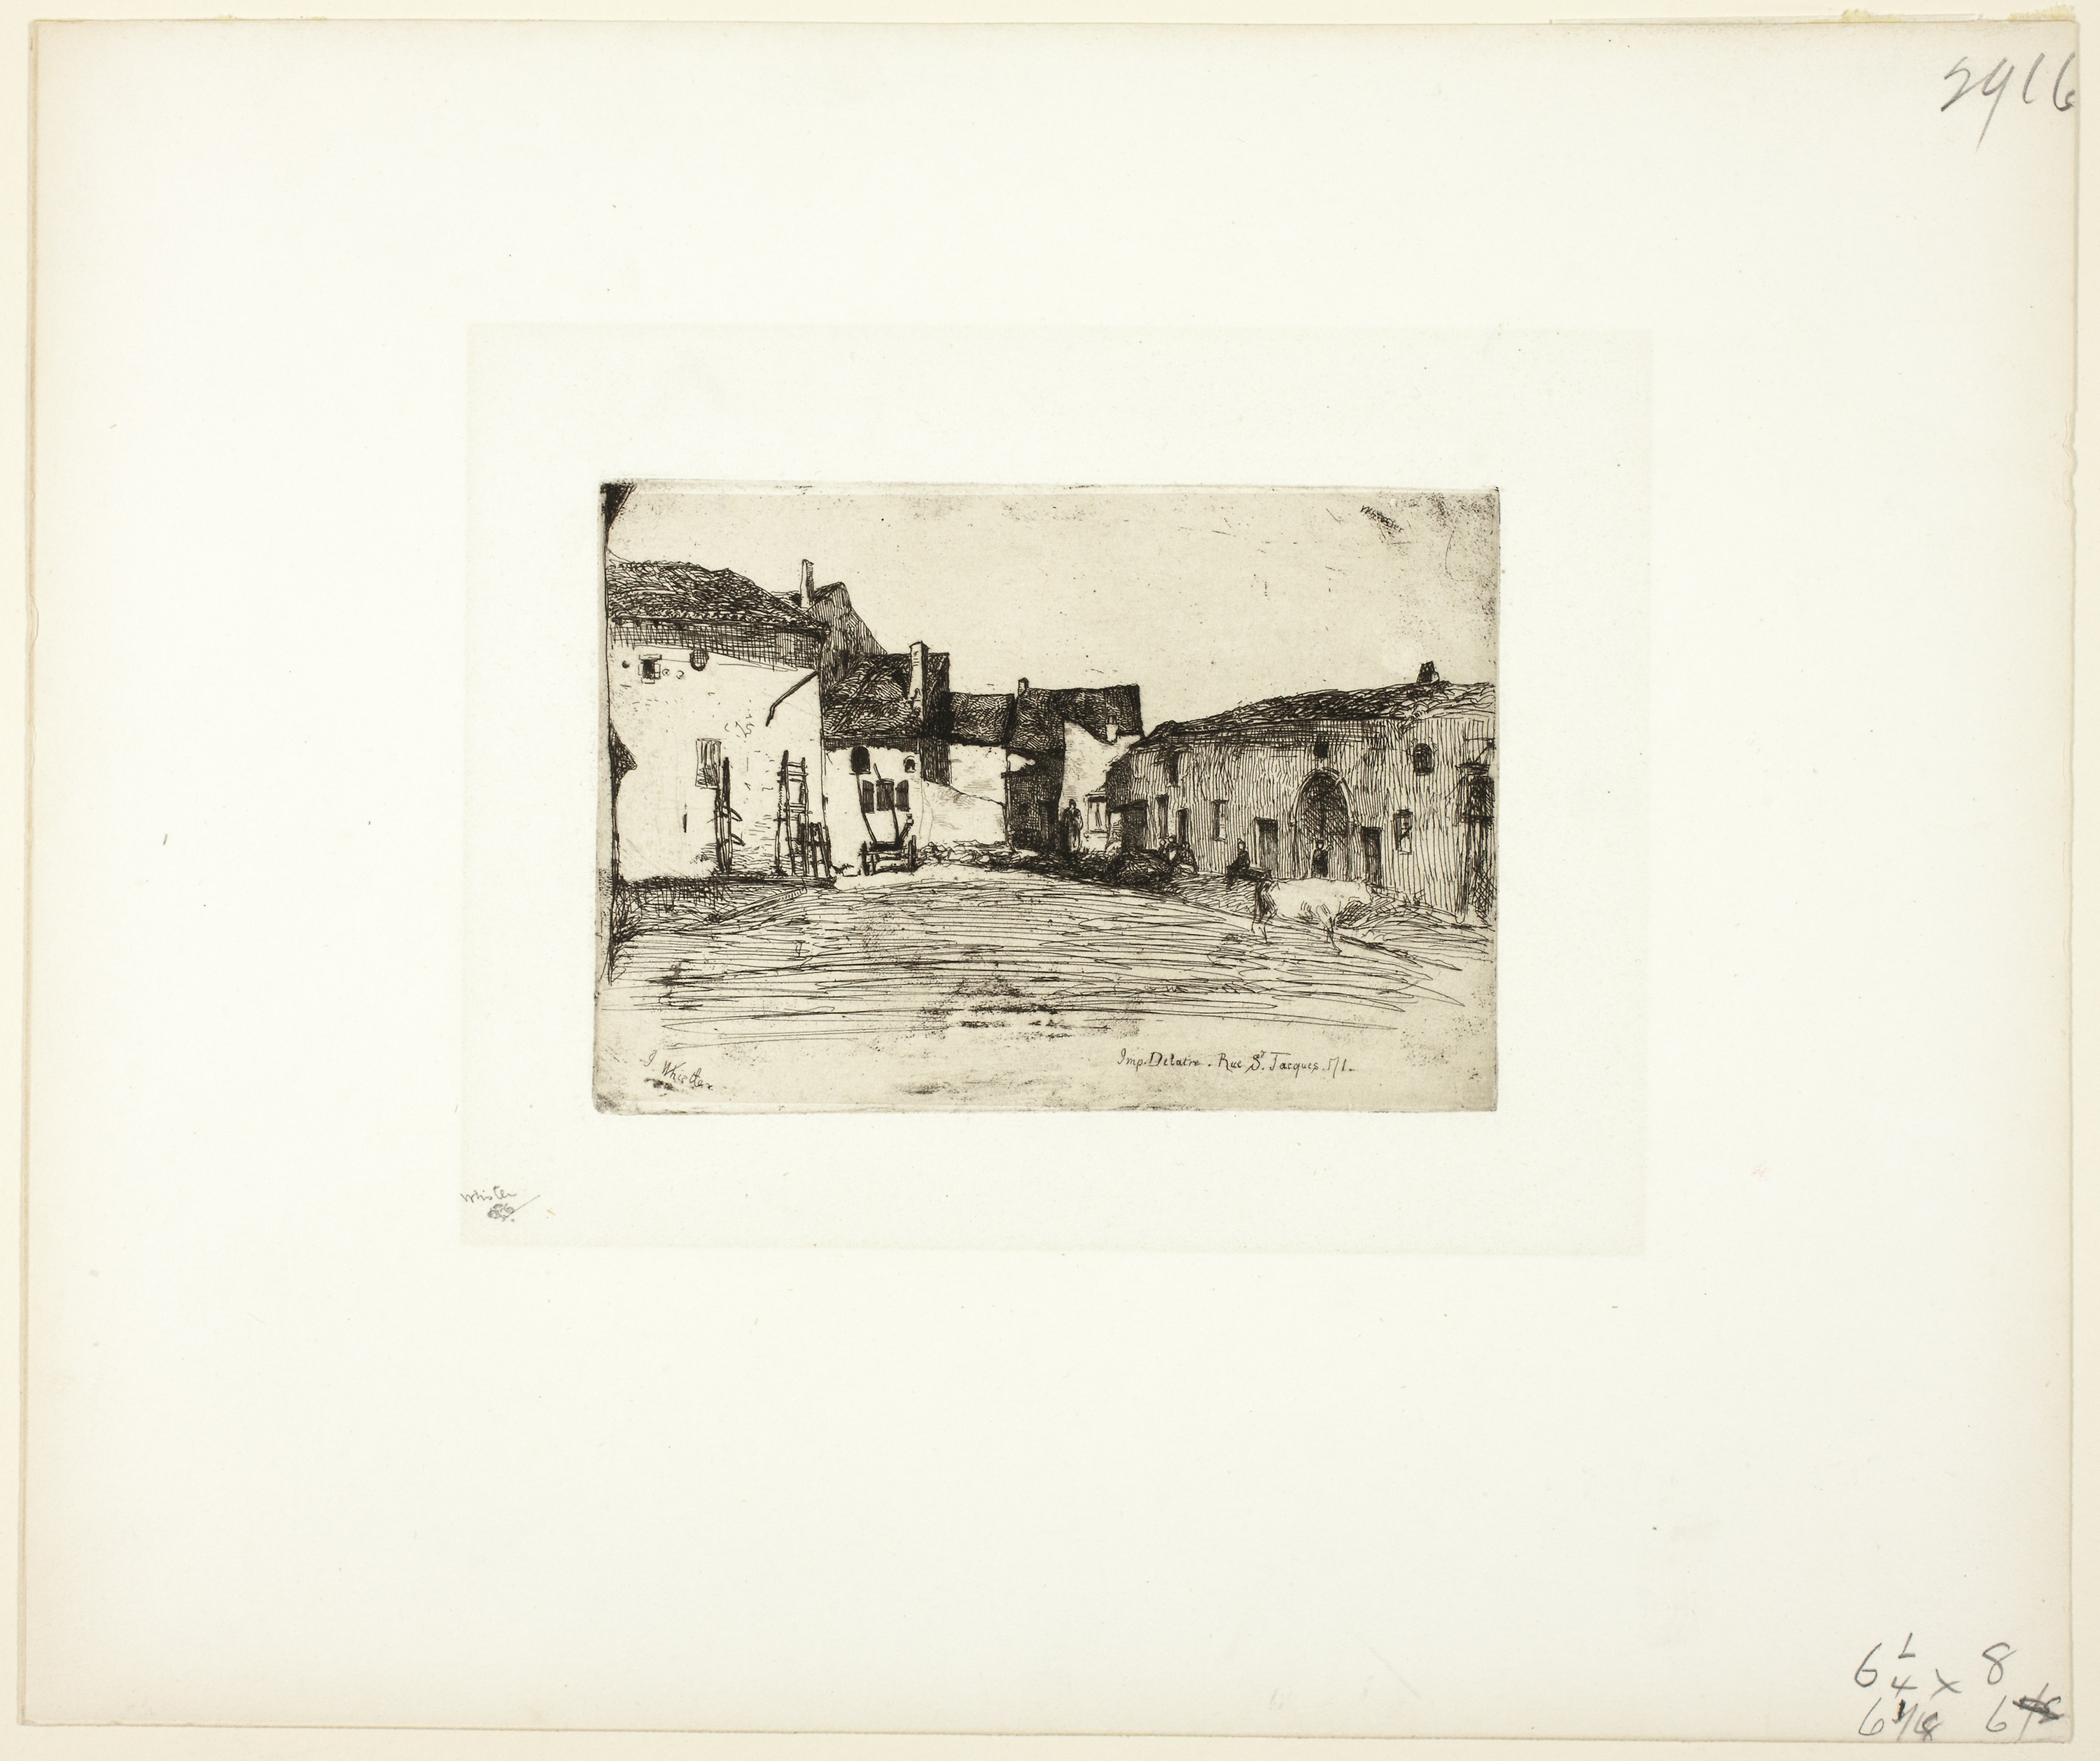
photograph, picture frame, art, drawing, artwork, watercolor paint, painting, paint, visual arts, art gallery, stock photography